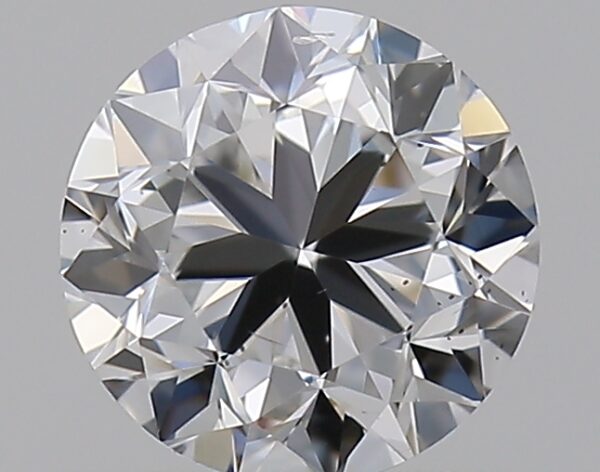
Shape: round
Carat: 0.5
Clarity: SI1
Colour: E
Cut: GD
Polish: EX
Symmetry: VG
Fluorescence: N
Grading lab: GIA
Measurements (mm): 4.82 x 4.85 x 3.16